An Evening Visit

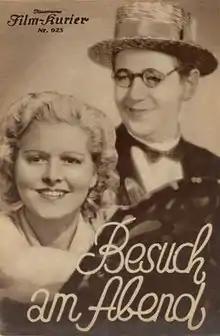
Film poster

An Evening Visit is a 1934 German comedy film directed by Georg Jacoby and starring Liane Haid, Paul Hörbiger and Harald Paulsen.